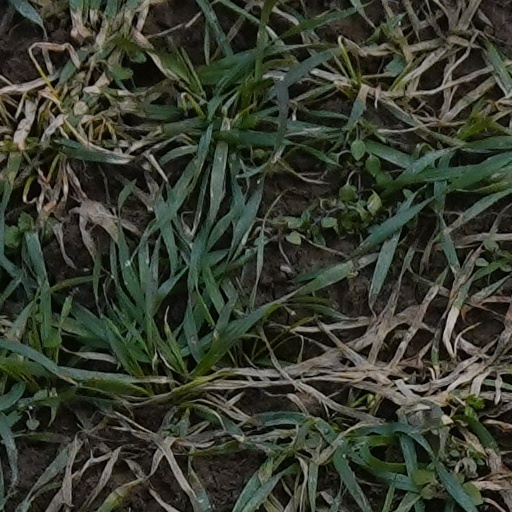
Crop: wheat